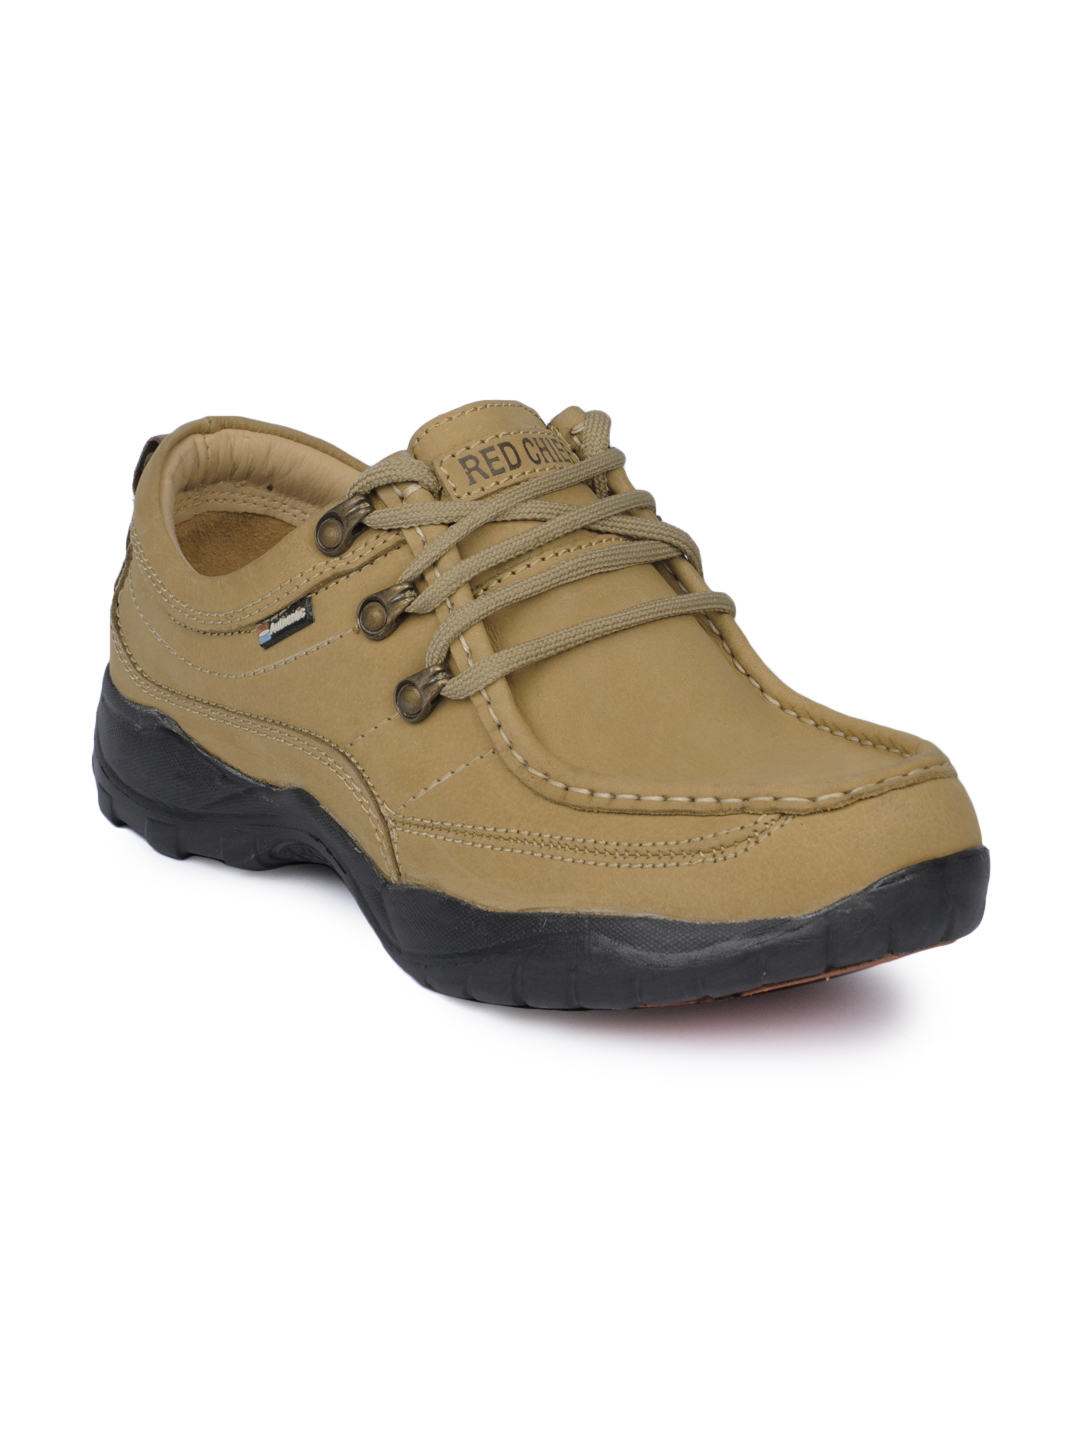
Red Chief Men Khaki Shoes
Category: Footwear / Shoes / Casual Shoes
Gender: Men
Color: Khaki
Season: Winter 2018
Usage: Casual